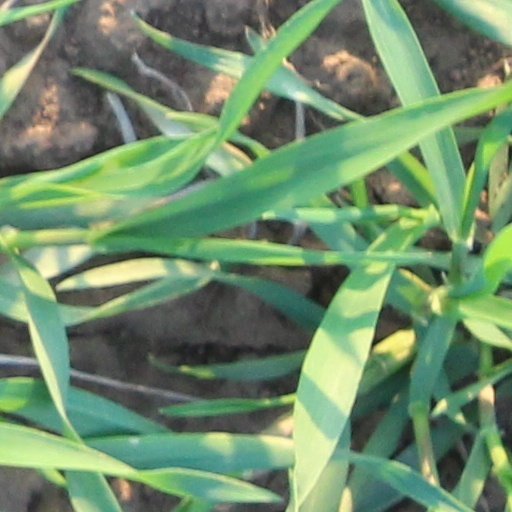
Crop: wheat